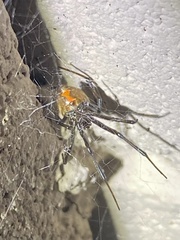
Species: Lactrodectus_hesperus